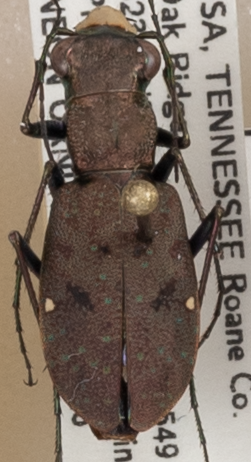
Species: Cylindera unipunctata
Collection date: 2019-06-26 04:00:00
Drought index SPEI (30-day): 1.348
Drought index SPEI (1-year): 2.09
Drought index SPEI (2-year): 2.09